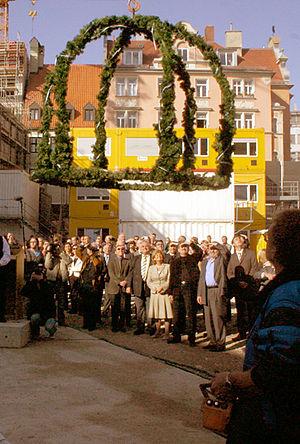
La synagogue Ohel Jakob est la synagogue principale de Munich, et fait partie du complexe du Jüdisches Zentrum Jakobsplatz, centre de la vie communautaire des Juifs de Munich et de la Haute-Bavière, situé au centre-ville de Munich. Elle a été dédiée en novembre 2006. En plus de la synagogue, le Centre juif comprend un centre culturel et cultuel, ainsi que le nouveau musée juif, dépendant de la ville de Munich, ouvert en mars 2007.